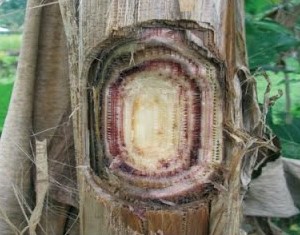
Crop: unknown
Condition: banana_panama_disease